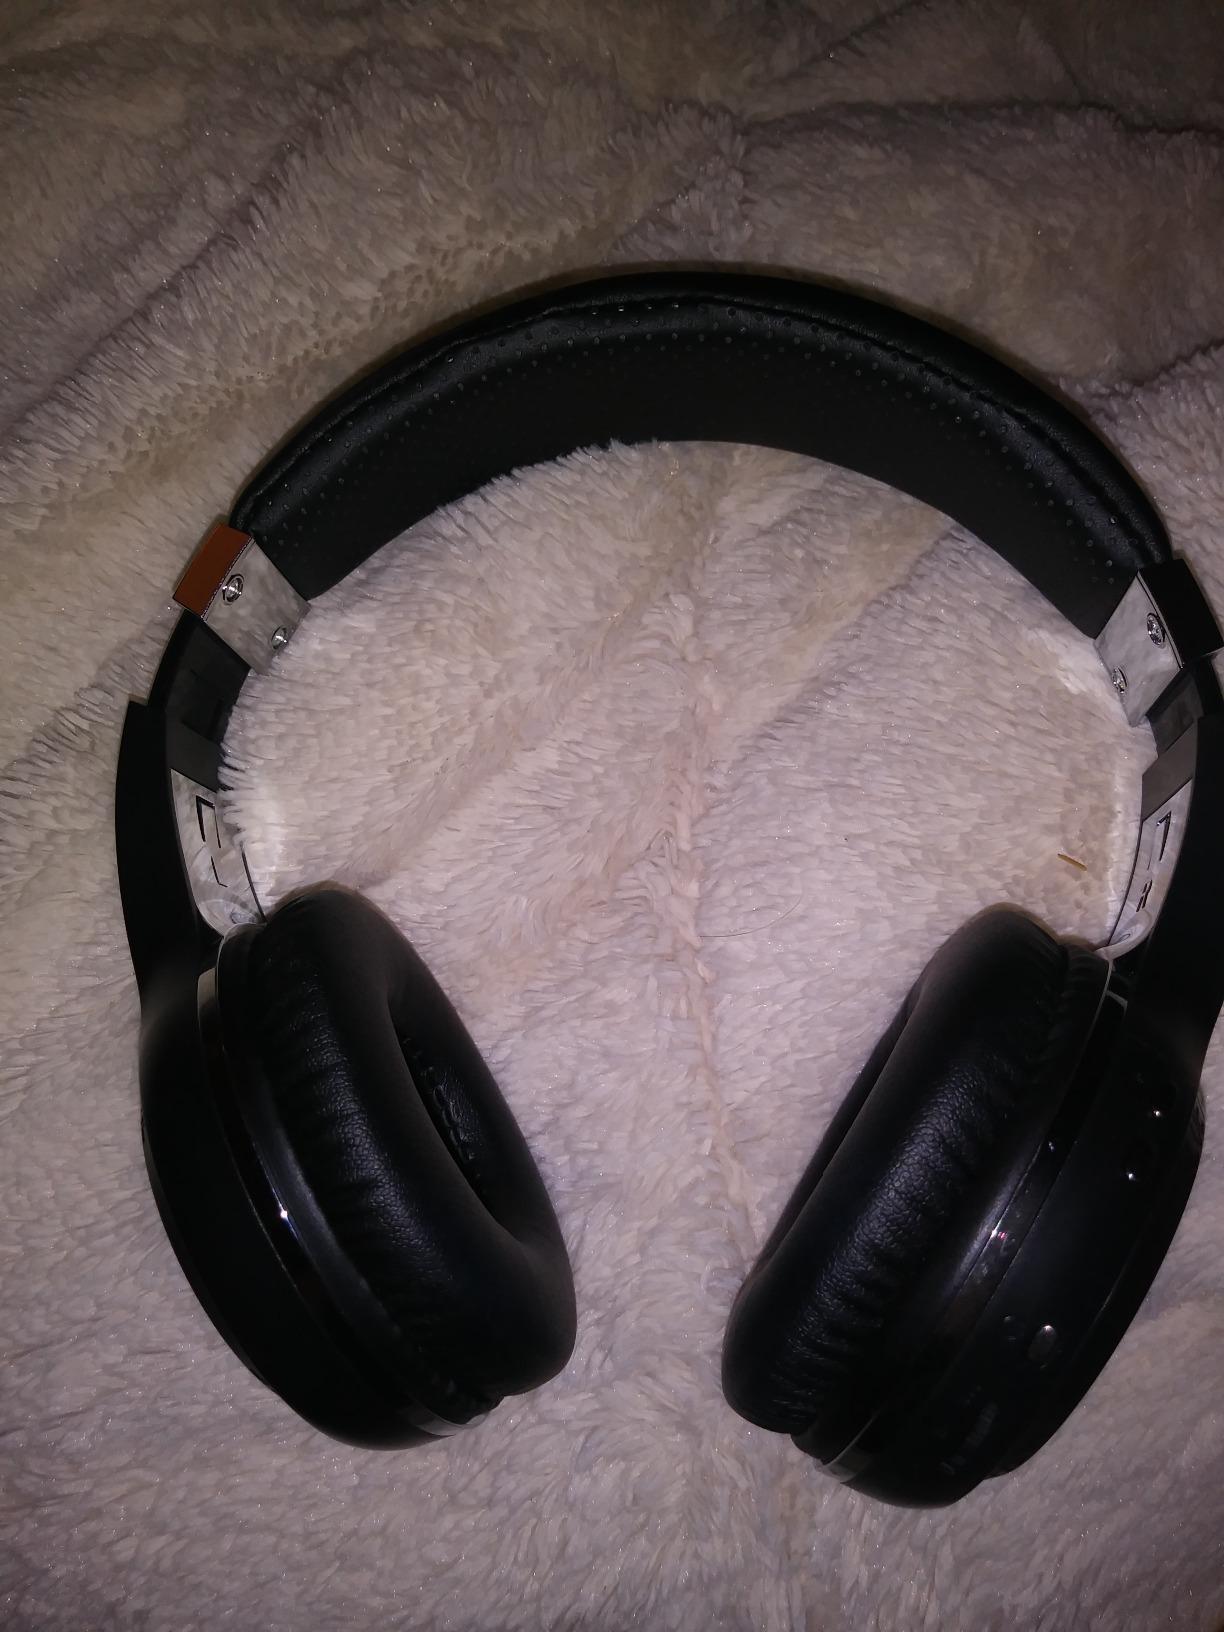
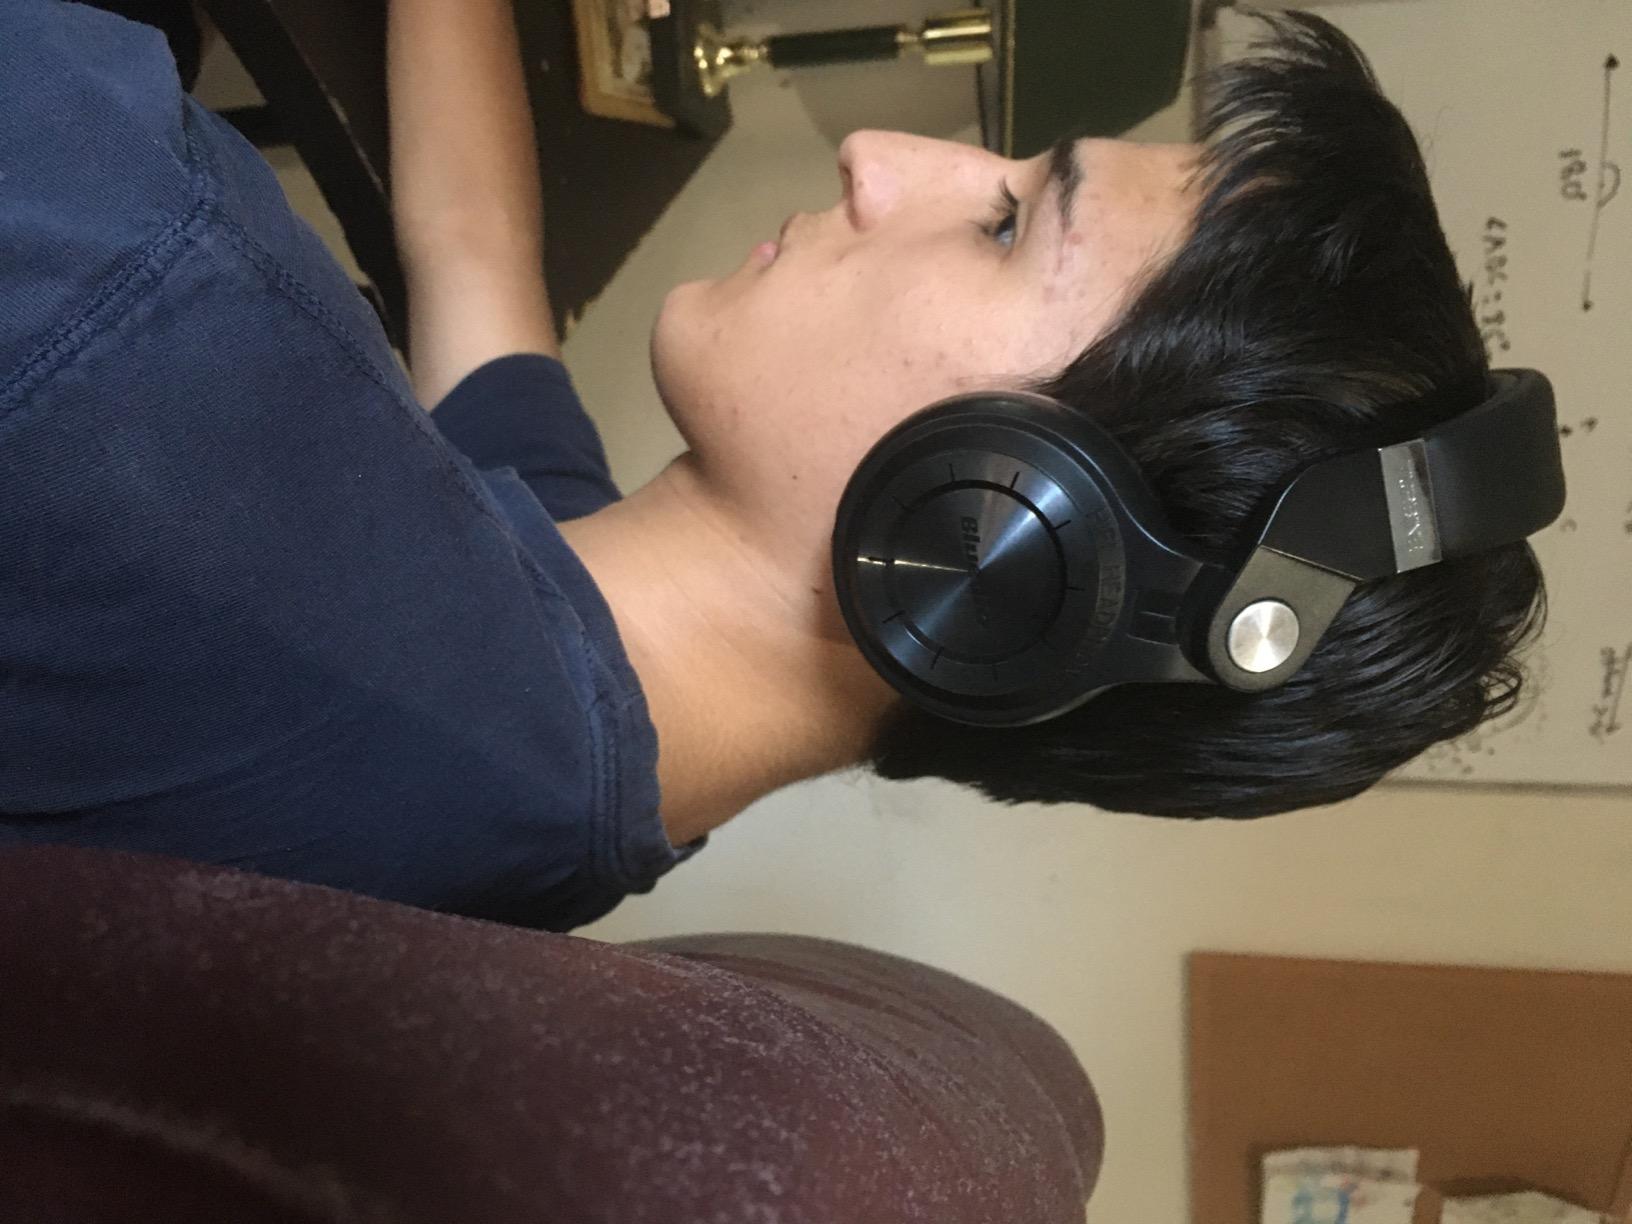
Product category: headphones
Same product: no